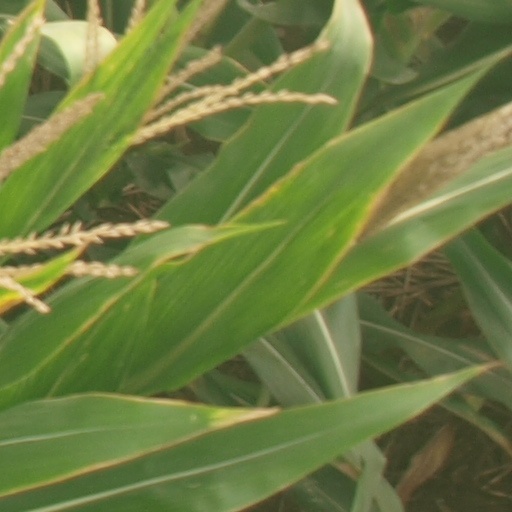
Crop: maize; corn